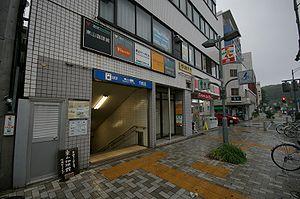
Higashiyama Kōen est une station du métro de Nagoya sur la ligne Higashiyama dans l'arrondissement de Chikusa à Nagoya. Cette station est située près du Parc Higashiyama.